Far Lands or Bust

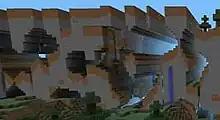
The Far Lands

"Minecraft" is a sandbox video game which places players in a 3D procedurally generated world. As a player walks in any direction, the game generates terrain ahead of them, creating (in theory) a virtually infinite world for the player to explore. However, due to computational limits in earlier versions of the game, at a distance of roughly 12,550,821 blocks from the center of the world the terrain generation algorithm behaves unexpectedly, creating a sudden warped landscape. Markus Persson, the original developer of "Minecraft", commented that "Walking that far will take a very long time. Besides, the bugs add mystery and charisma to the Far Lands." The name "Far Lands" was adopted by the community to refer to this area. Persson also said it would be "impossible to reach the Far Lands" and Kurt took that as a challenge.